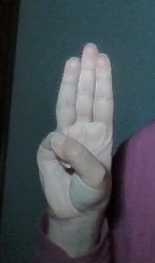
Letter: thaa